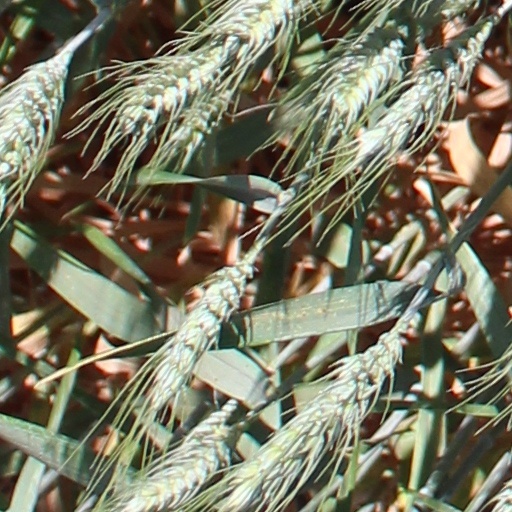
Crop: wheat